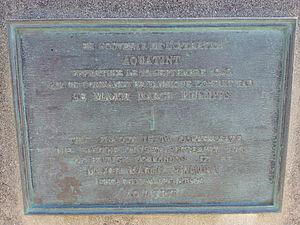
Plaque à Omaha Beach pour l'opération commando britannique Aquatint (Septembre 1942) menée par le Major March Philipps